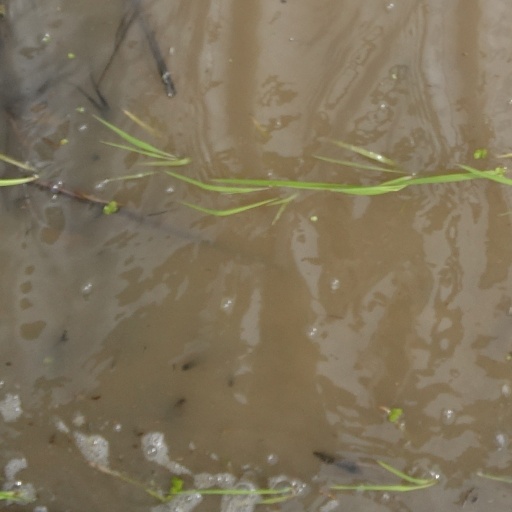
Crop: rice